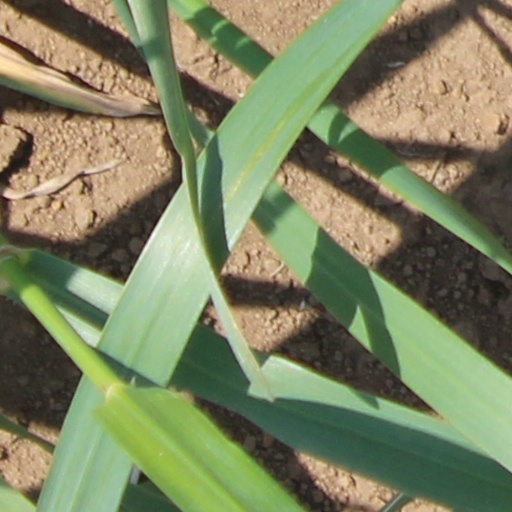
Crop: wheat